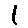
Label: 1